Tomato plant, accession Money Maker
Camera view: bottom (45 deg); turntable rotation: 210 degrees
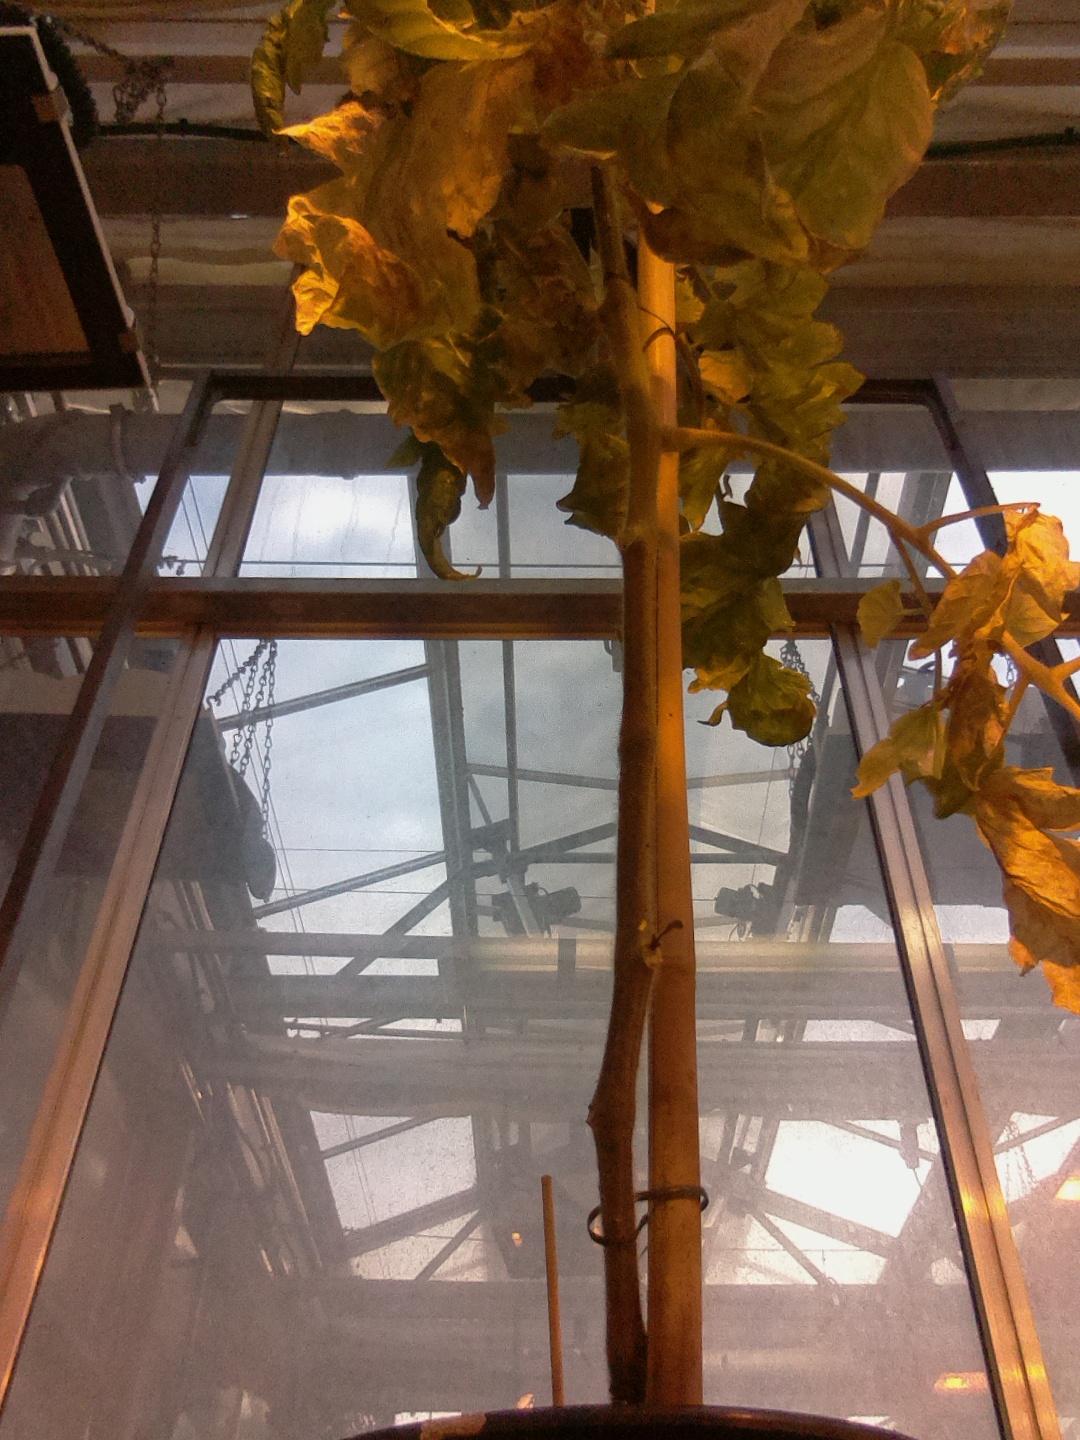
BBCH growth stage 79: 90% -100% of final fruit size